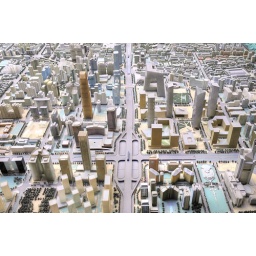
city district of beijing CBD in sand box